United Nations Security Council Resolution 878

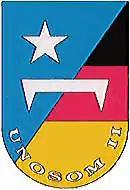
German UNOSOM II emblem

United Nations Security Council resolution 878, adopted unanimously on 29 October 1993, after reaffirming resolutions 733 (1992), 746 (1992), 751 (1992), 767 (1992), 775 (1992), 794 (1992), 814 (1993), 837 (1993) and 865 (1993) on Somalia, the Council expressed its commitment to a future concerted strategy for the United Nations Operation in Somalia II (UNOSOM II) and extended its mandate for an interim period until 18 November 1993.